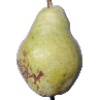
Label: Pear Williams 1